Industrial PC

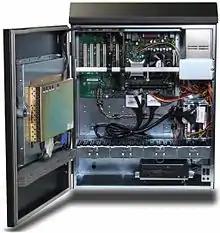
Wall-mounted industrial PC based with ATX motherboard

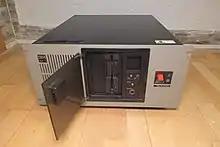
The IBM 7532 Industrial Computer, one of the first industrial PCs ever made, from 1985

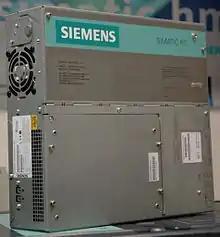
Siemens Simatic Box PC

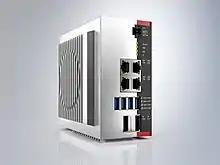
Beckhoff industrial PC

An industrial PC is a computer intended for industrial purposes (production of goods and services), with a form factor between a nettop and a server rack. Industrial PCs have higher dependability and precision standards, and are generally more expensive than consumer electronics. They often use complex instruction sets, such as x86, where reduced instruction sets such as ARM would otherwise be used.